Irina Belykh

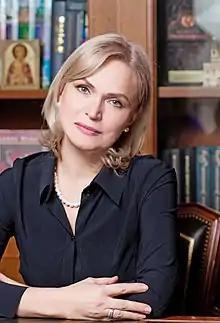
Belykh in 2016

Irina Viktorovna Belykh (born 16 August 1964) is a Russian politician from United Russia. She has been the member of the State Duma for the Khovrino constituency since 2016.